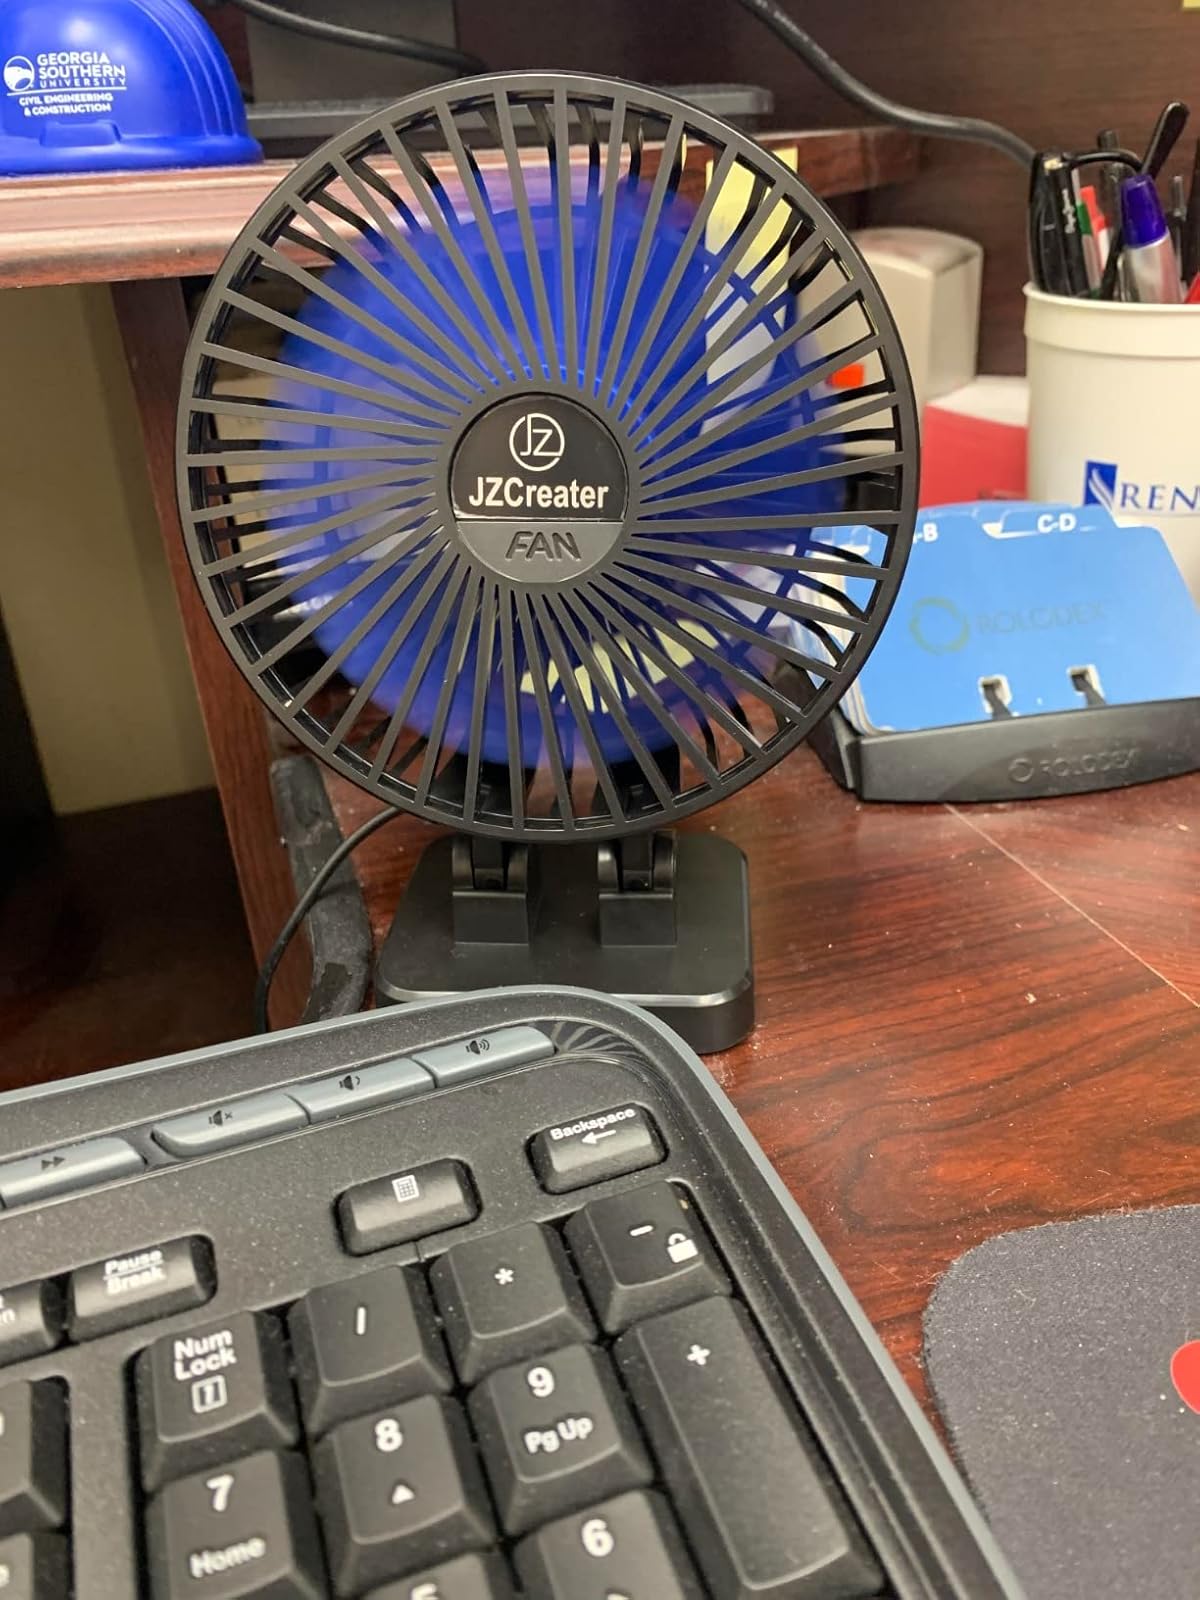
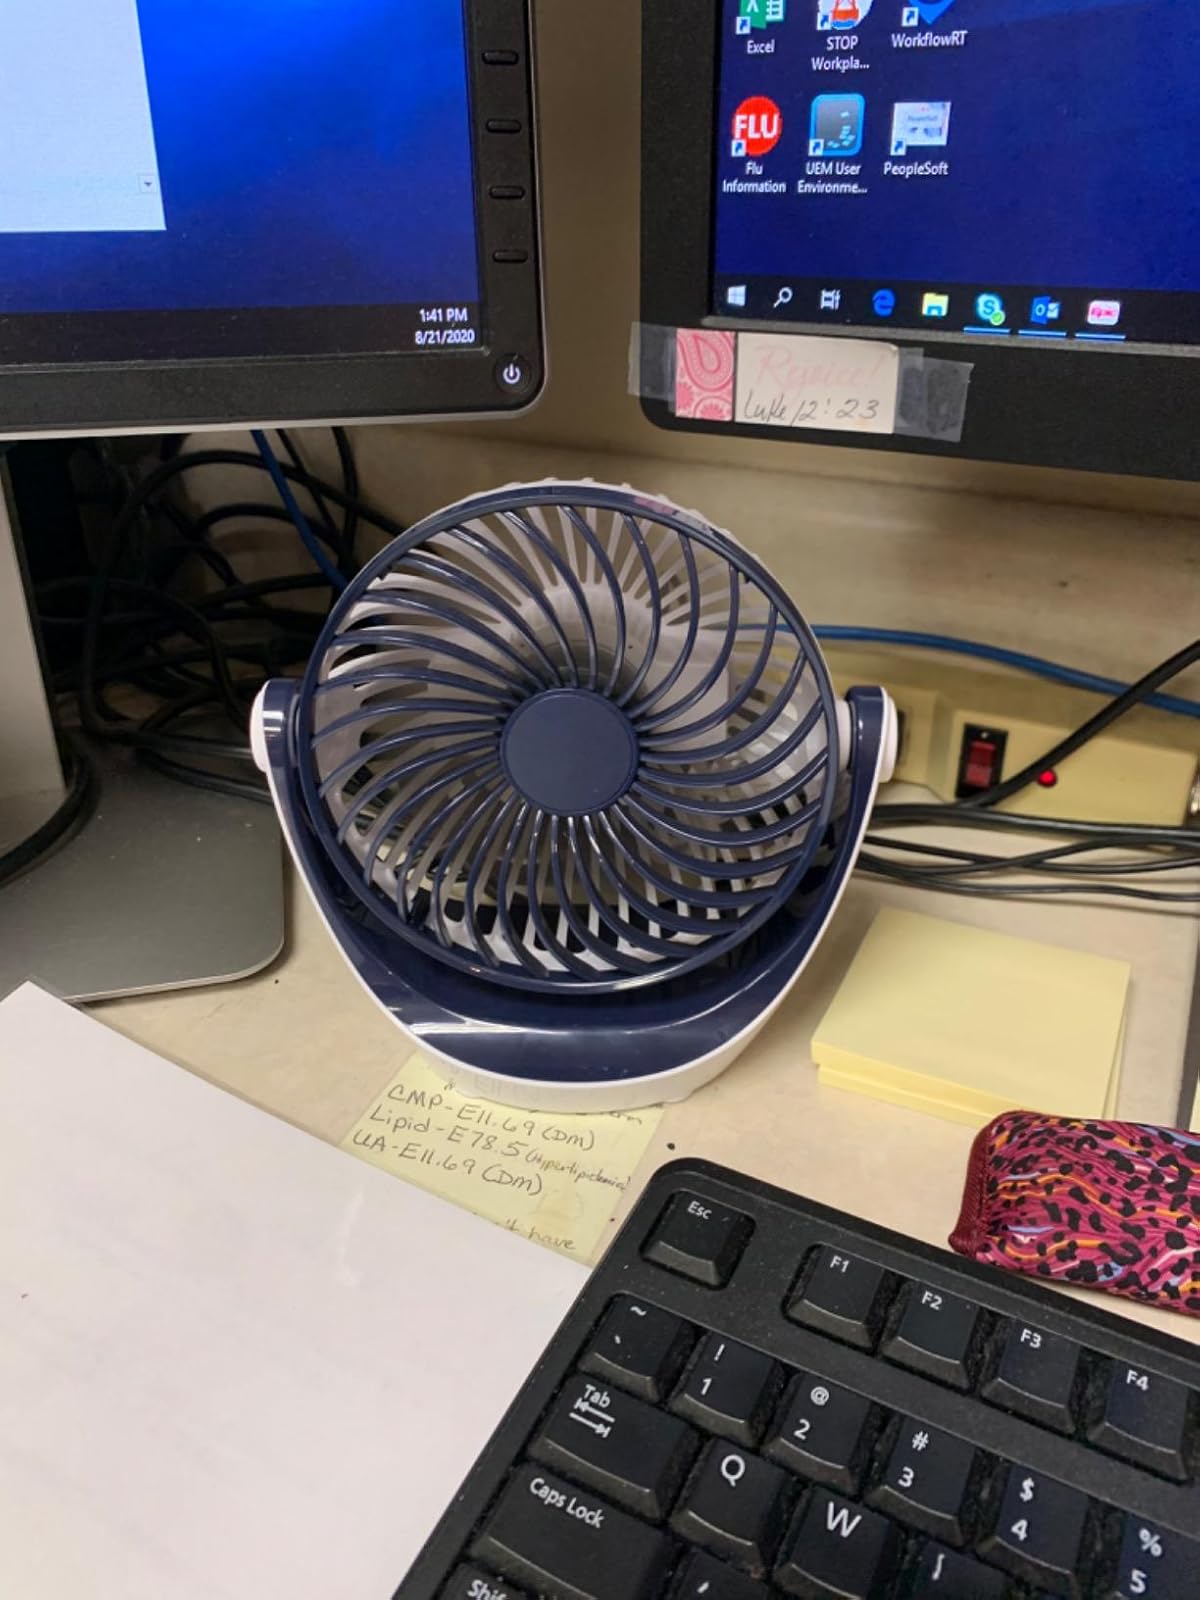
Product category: fan
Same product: no